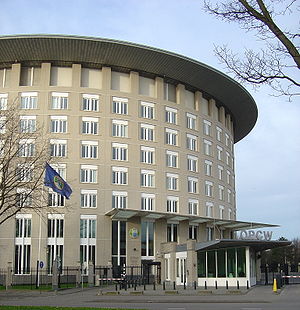
Operation RECLIB / Baggrund
OPCW HQ in The Hague
Operation RECLIB var en international maritim militæroperation der havde til formål at fjerne og destruere de sidste rester af Libyens kemiske våbenprogram. Missionens formål var stort set identisk med Operation RECSYR, hvor man fjernede de kemiske våbenrester fra Syrien i 2013-2014.